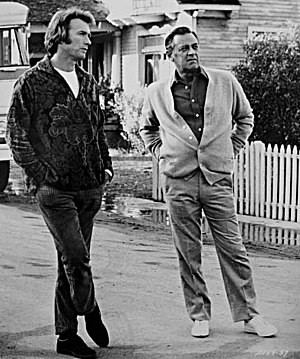
Clint Eastwood / Karriere / 1967 - 1979
Eastwood instruerer William Holden i Hun hed Breezy (1973)
"Clinton ""Clint"" Eastwood Jr. er en amerikansk skuespiller, filminstruktør og musiker. Clint Eastwood er en af få instruktører og skuespillere, der har vundet fem Oscarpriser. Han har fra 1971 til 2017 instrueret 35 spillefilm, 3 tv- episoder og en dokumentar.